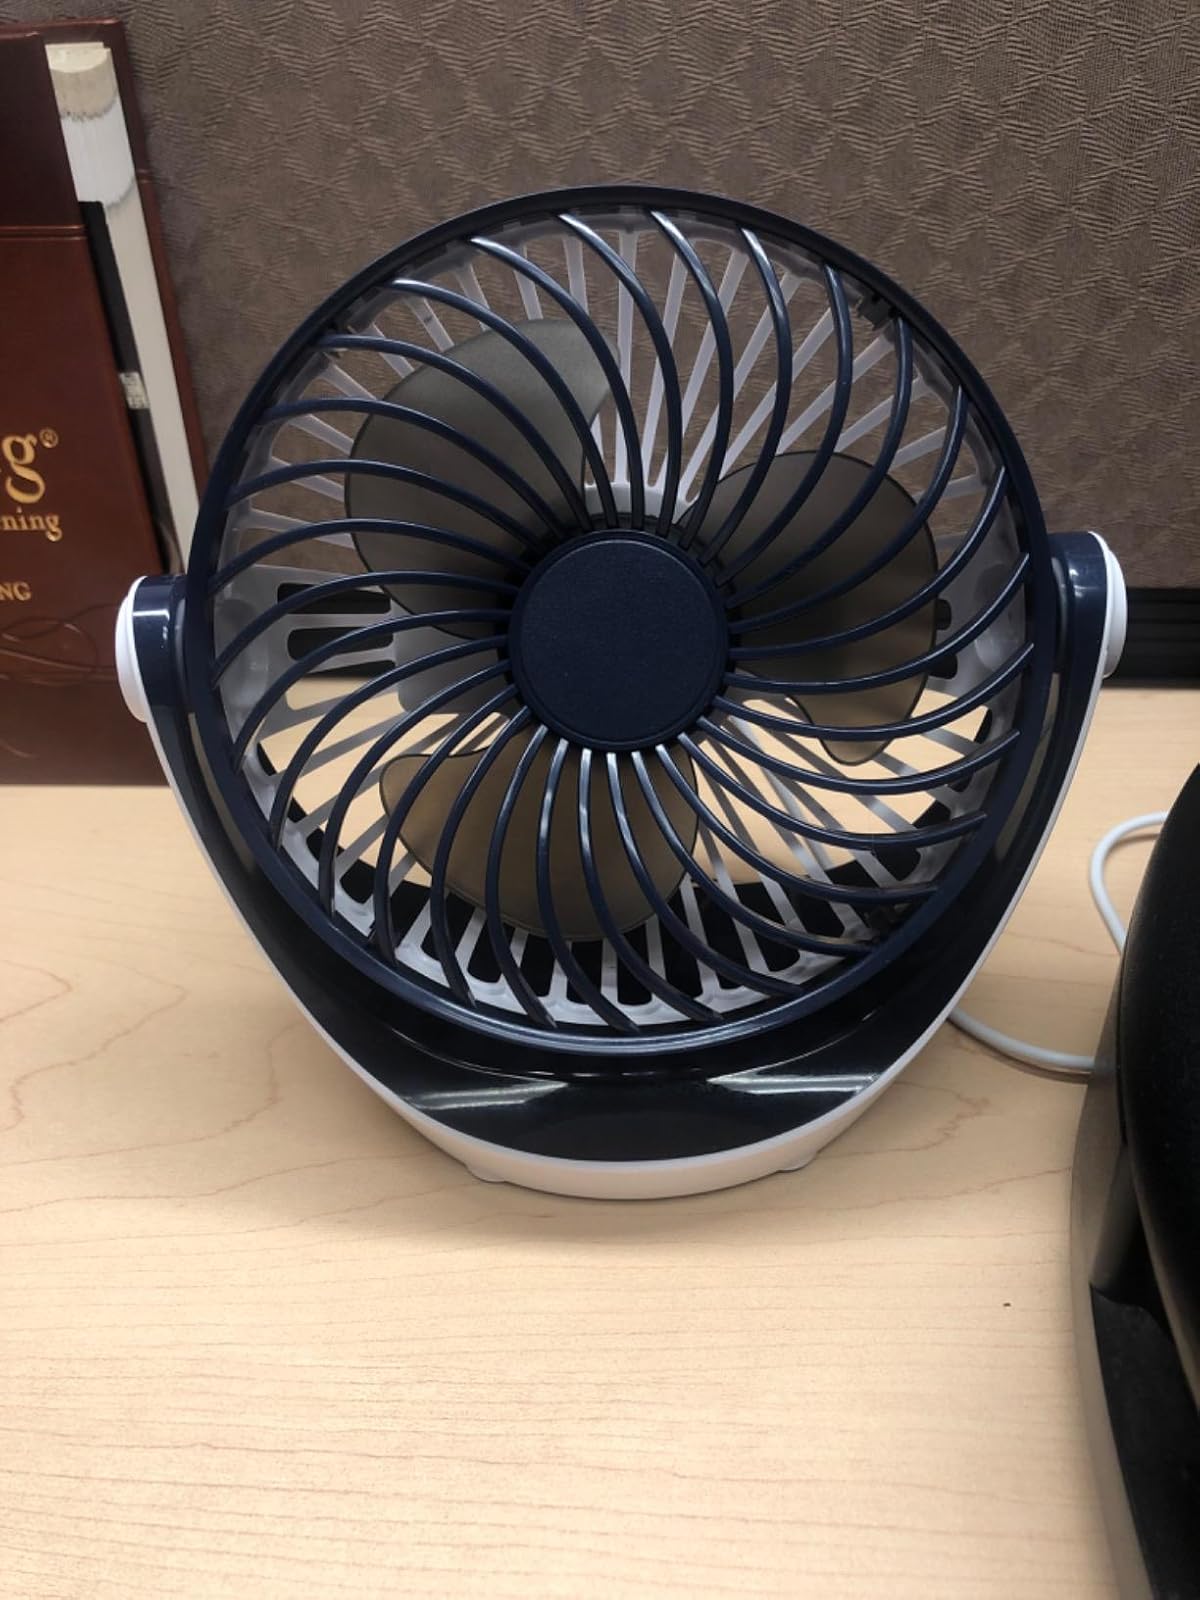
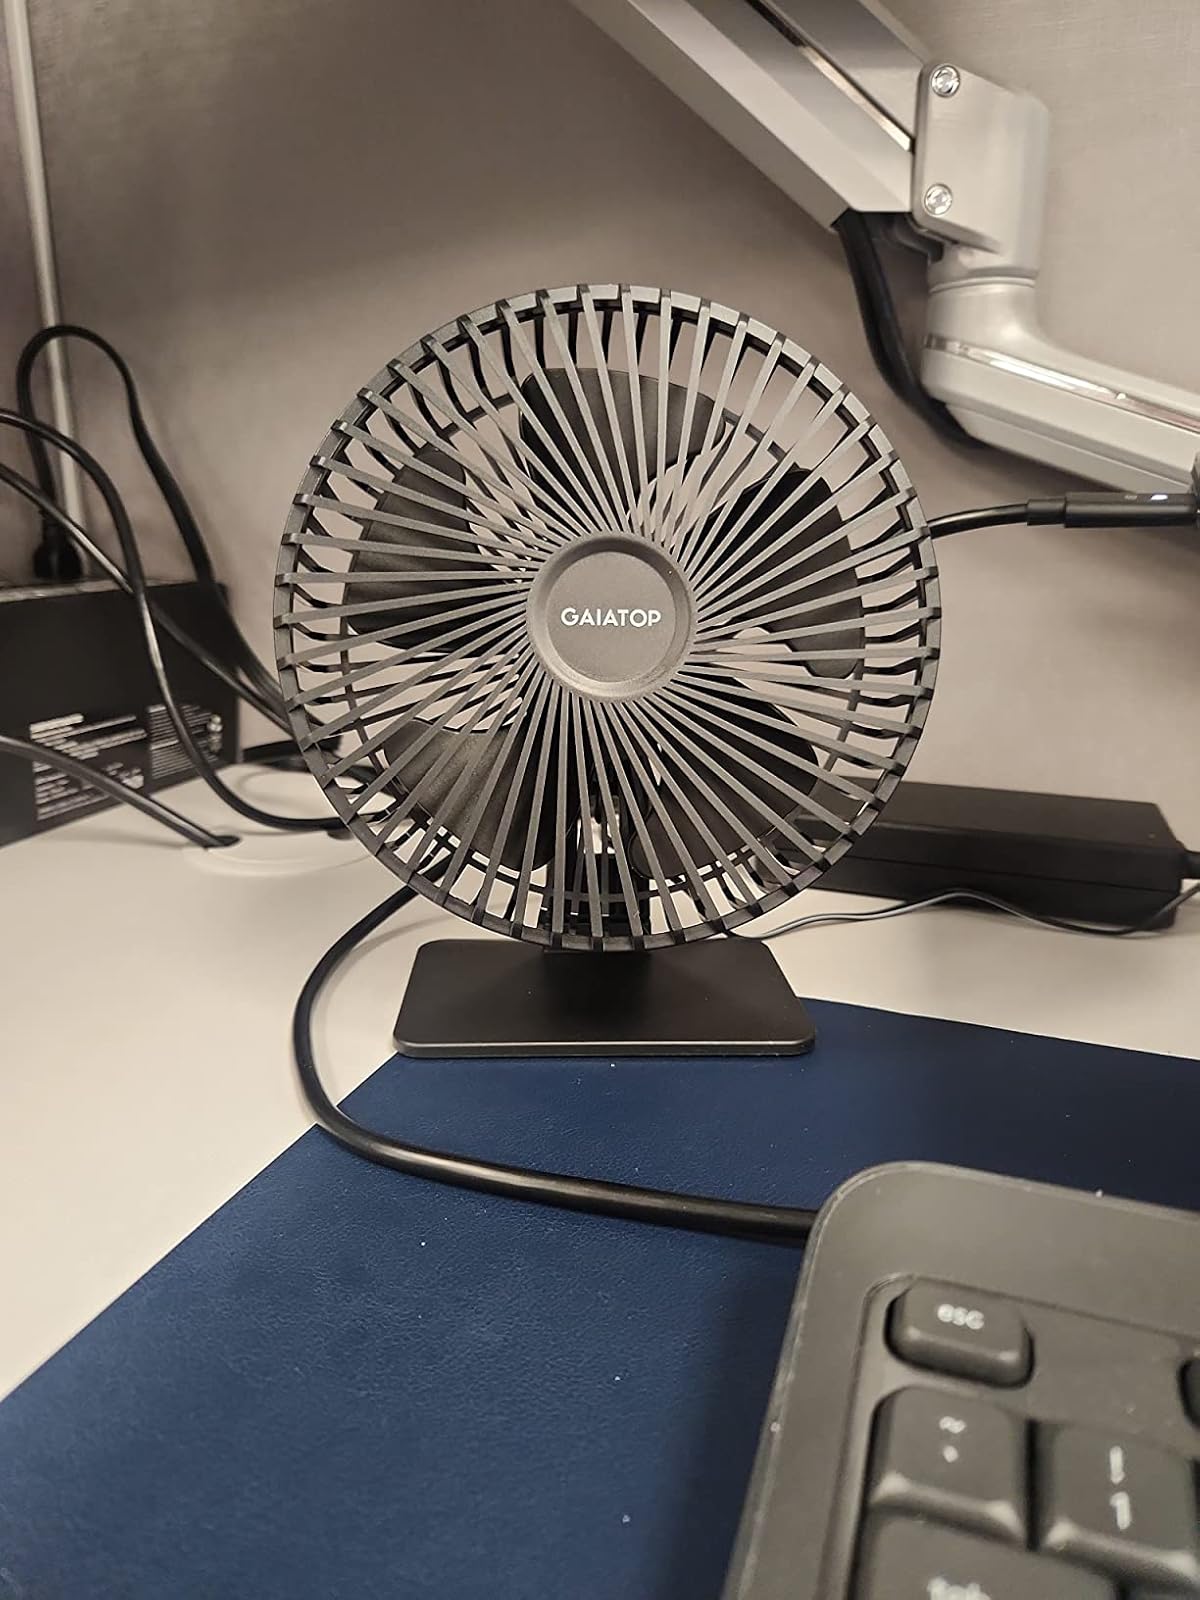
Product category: fan
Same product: no